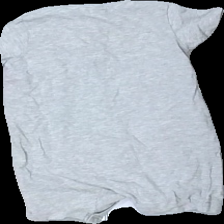
View: back
Type: Top
Category: Children
Brand: H&M
Colors: Grey
Material: 100% cotton
Cut: Regular, C-collar
Size: 86
Season: All
Price range: <50
Recommended usage: Reuse